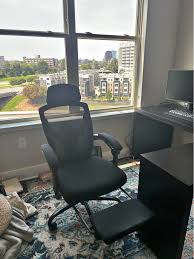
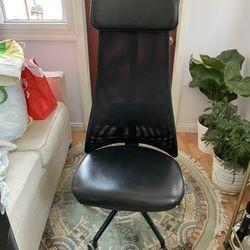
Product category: items_chair
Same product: no